HWY: An American Pastoral

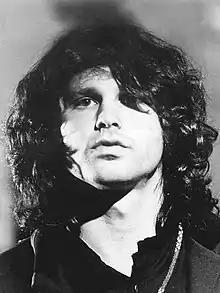
The main project was written and directed by Jim Morrison

The original, barely structured "HWY" screenplay, published in 1990, contained many differences from the actual 1969 film version. The film was based on Morrison's experiences as a hitchhiker during his student days. As a college student Morrison had regularly been commuting as a hitchhiker from Tallahassee to meet his then girlfriend Mary Werbelow in Clearwater. Morrison financed the low-budget film project through his company "HiWay Productions". The production of "HWY" was supported by Morrison's friends Paul Ferrara, Frank Lisciandro and Babe Hill.